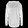
Label: Pullover